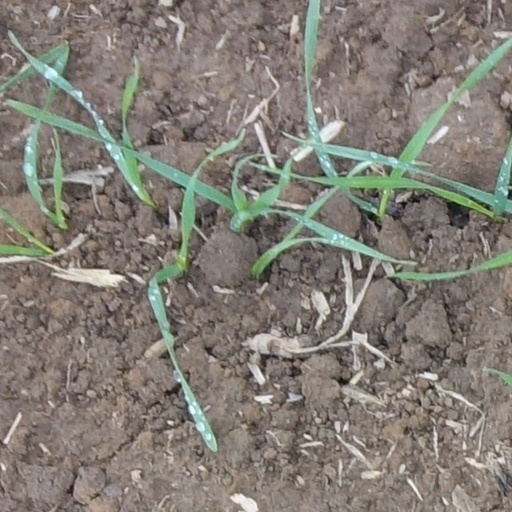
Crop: wheat